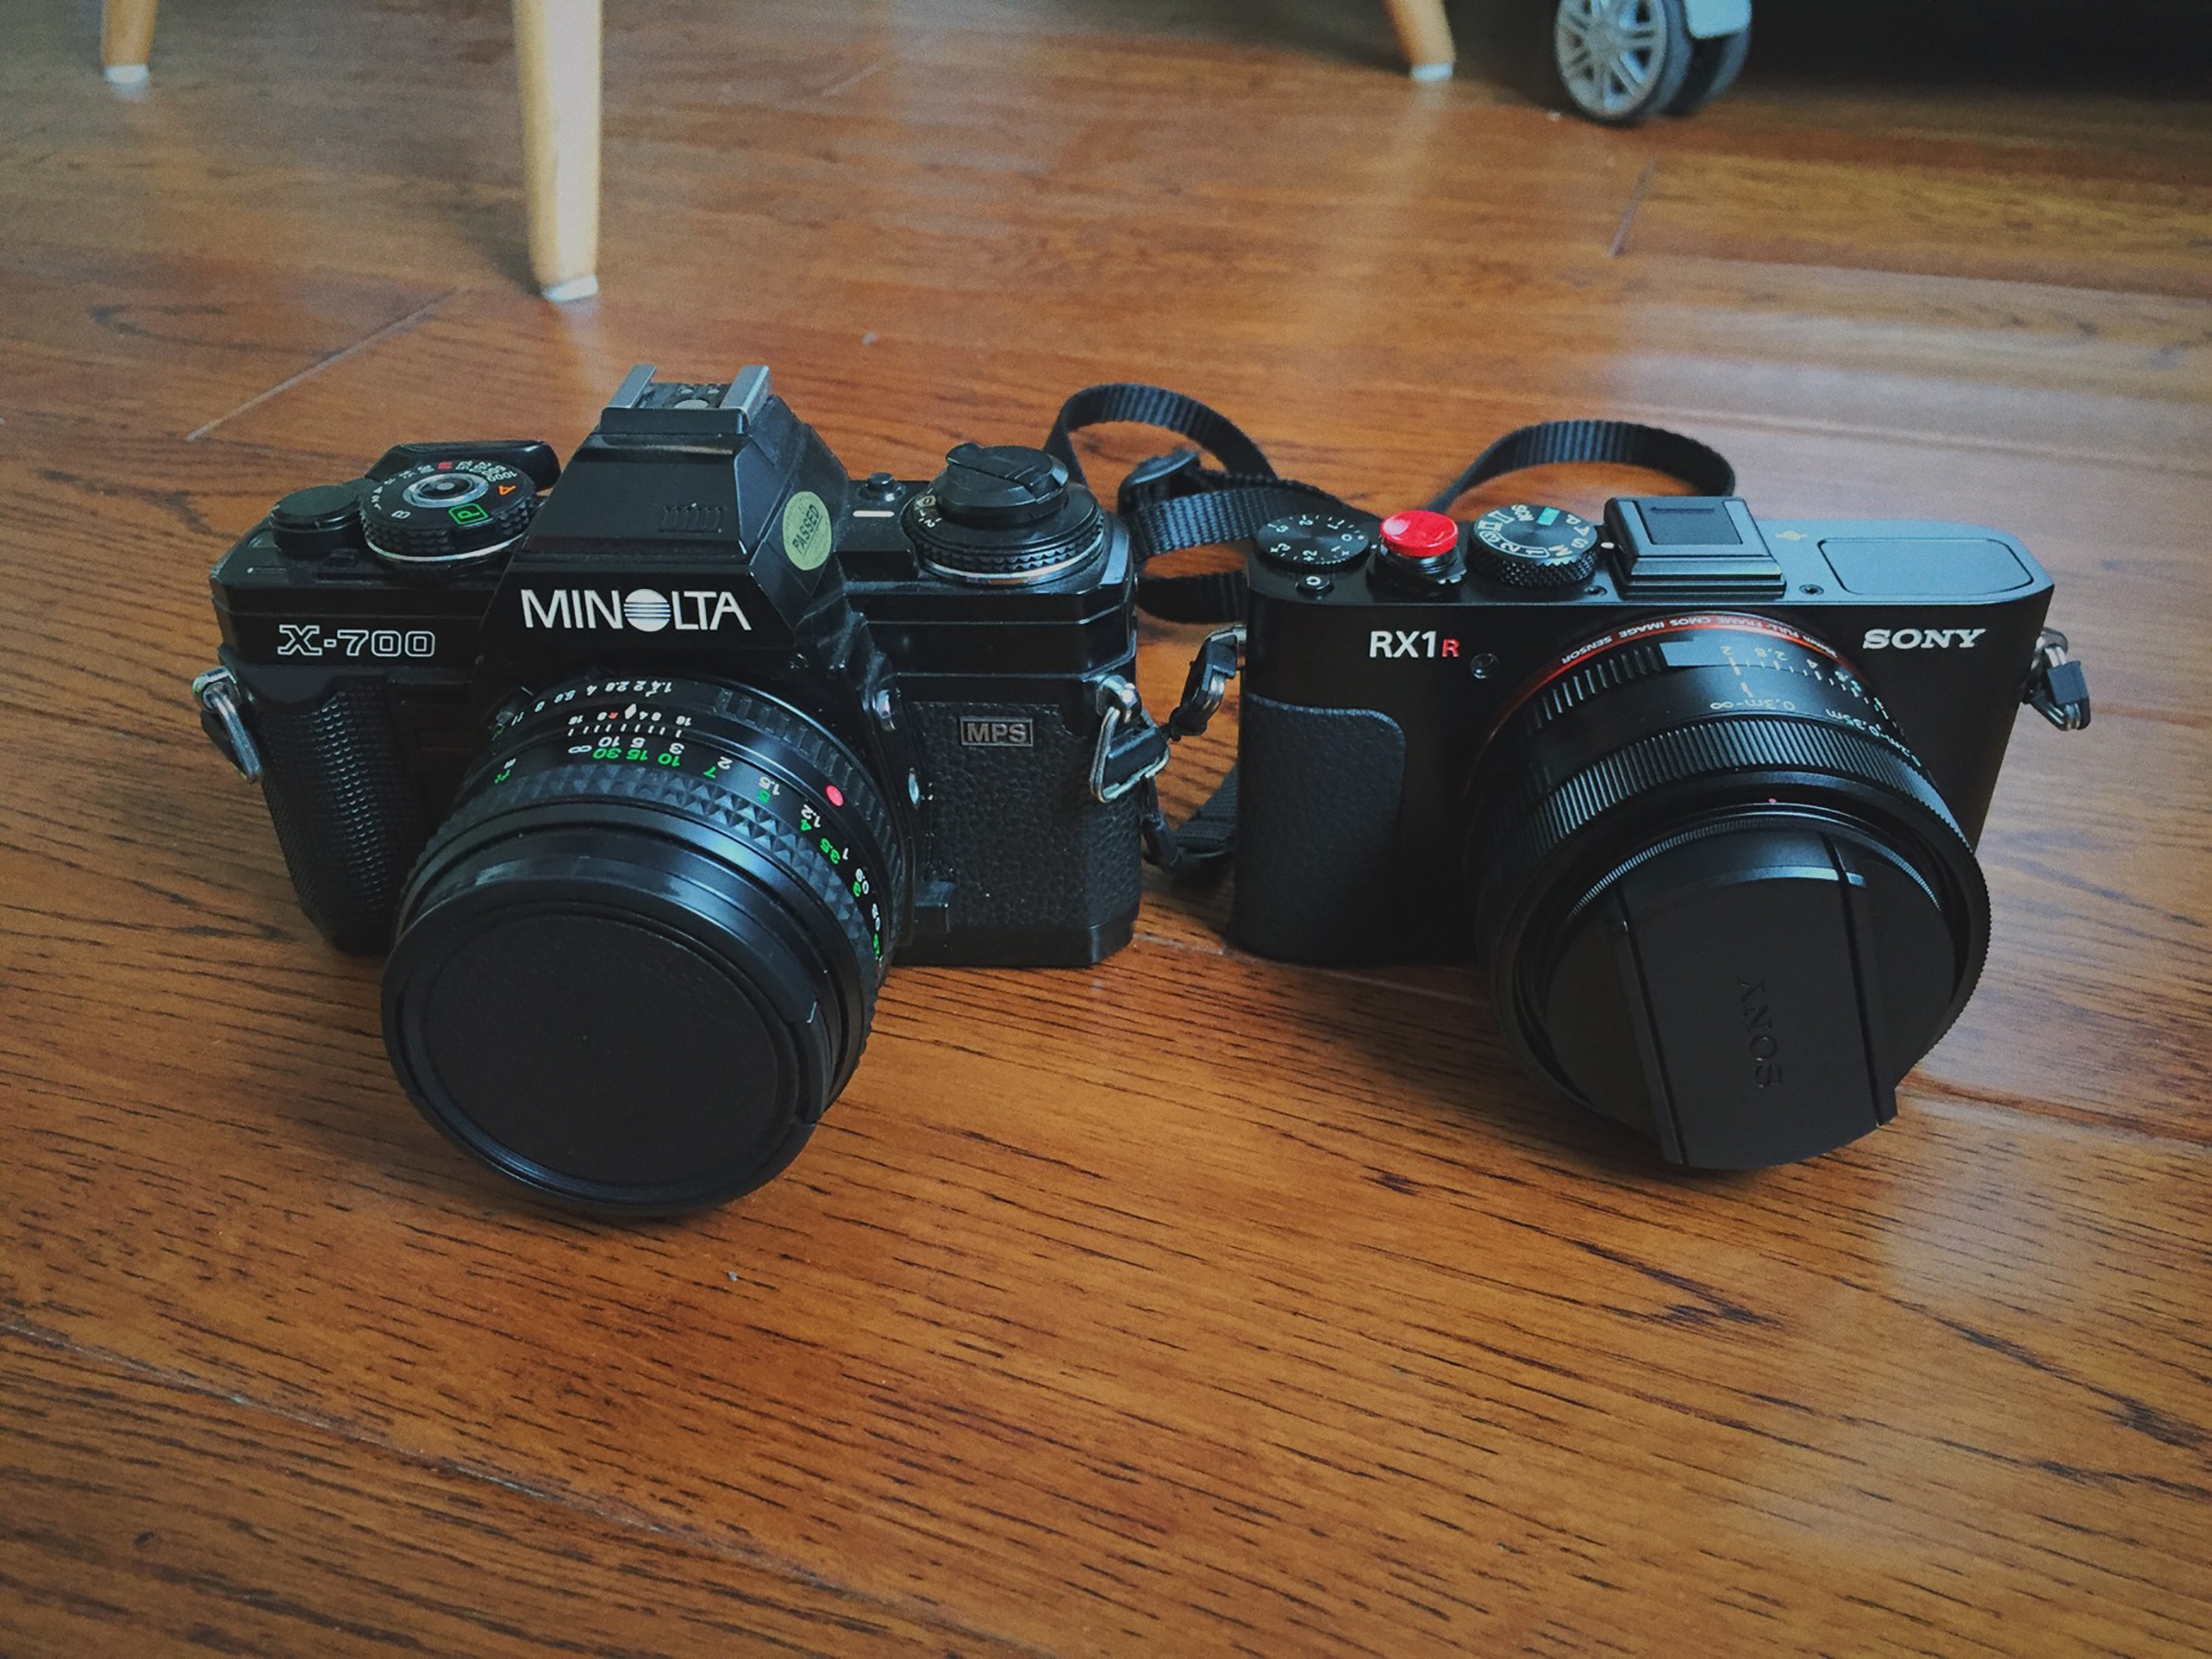
camera, blue, reflex camera, digital camera, camera lens, digital slr, single lens reflex camera, cameras optics, mirrorless interchangeable lens camera